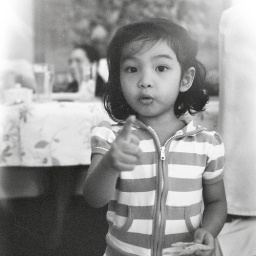
I see the blue bird in the lens!